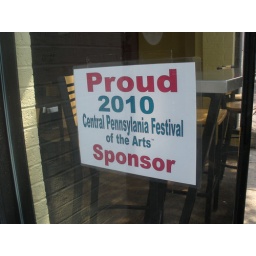
This Proud Sponsor sign hangs in the window at Qdoba's